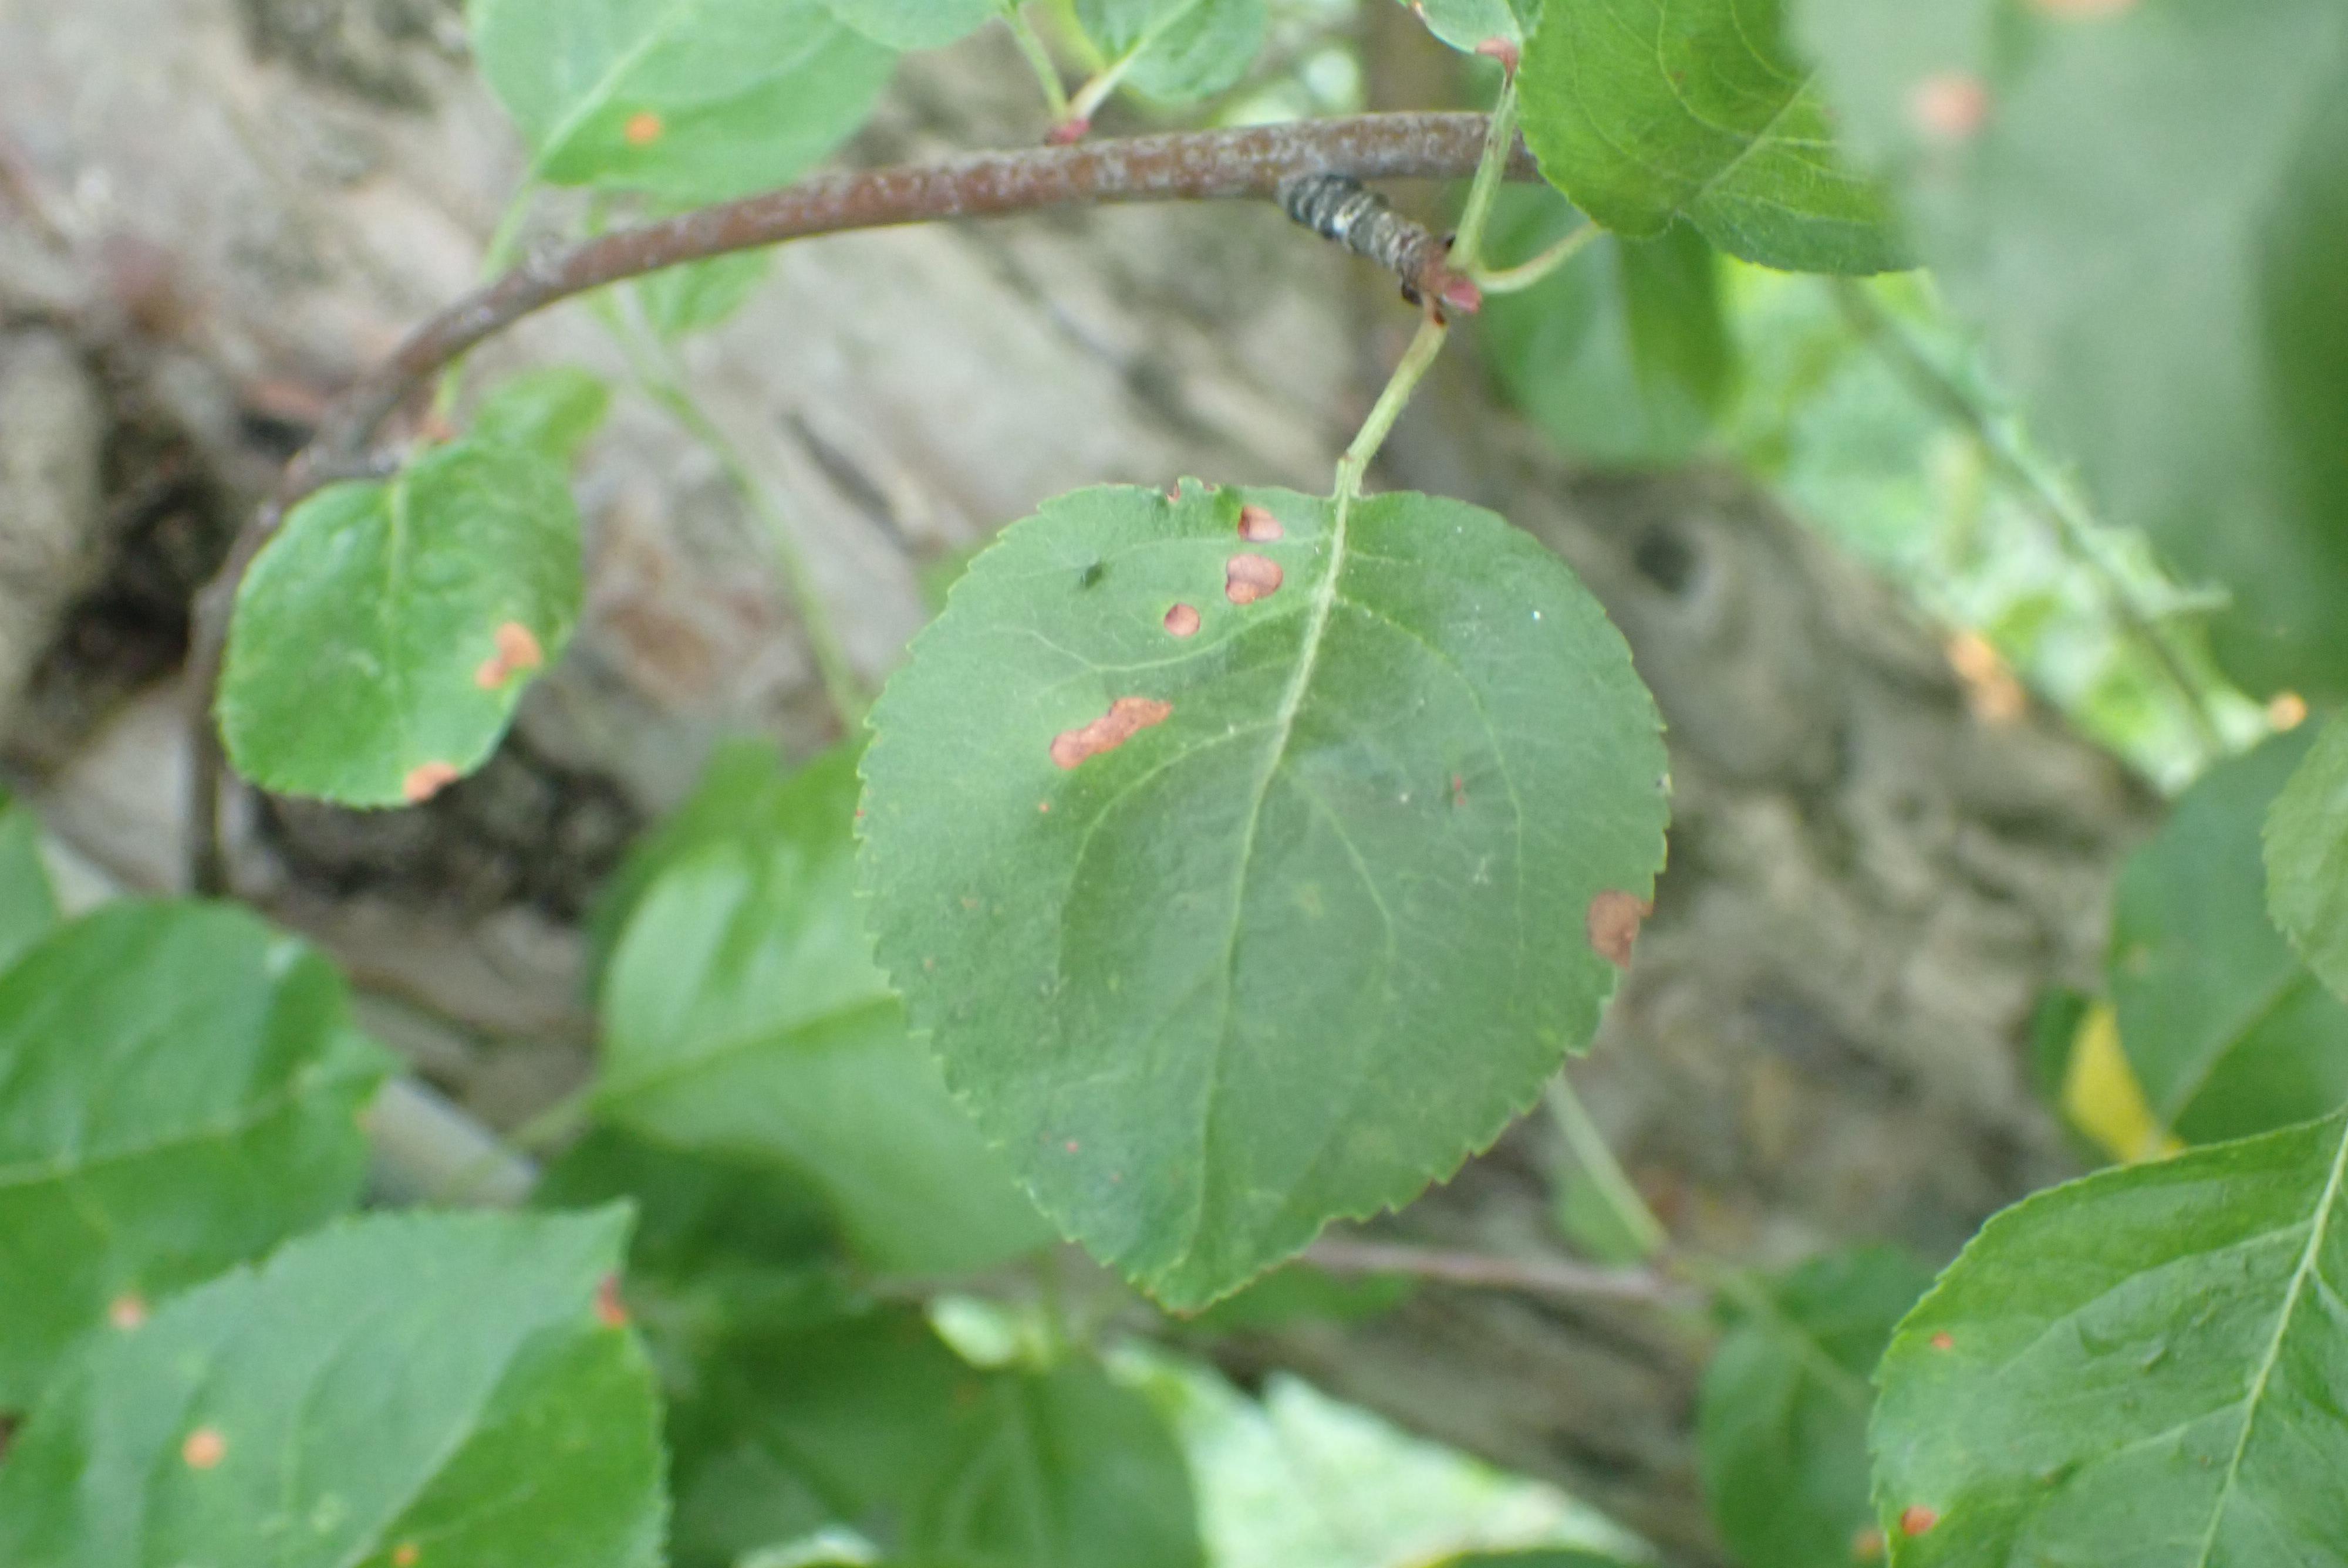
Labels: frog_eye_leaf_spot